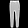
Label: Trouser